Moving map display

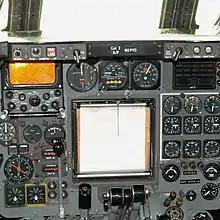
The mechanical moving map display of a HS Trident early jetliner

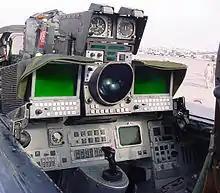
Combined Radar and Projected Map Display (CRPMD), centre, navigator cockpit, Tornado GR.4

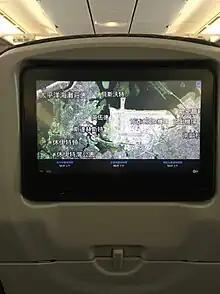
Moving map display on PTV screen

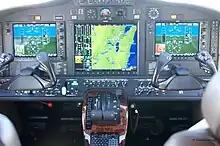
Digital moving map display, centre, in an aircraft cockpit

A moving map display (MMD) / projected map display (PMD) is a type of navigation system output that, instead of numerically displaying the current geographical coordinates determined by the navigation unit or an heading and distance indication of a certain waypoint, displays the unit's current location at the center of a map. As the unit moves around and new coordinates are therefore determined, the map moves to keep its position at the center of the display.